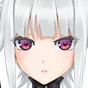
Portrait style: Anime Portrait